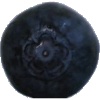
Label: Blueberry 1